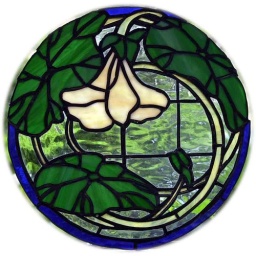
Made this one in 2002 for a door window